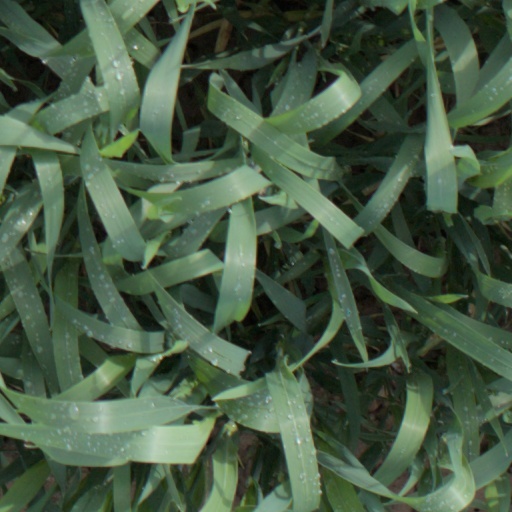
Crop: wheat